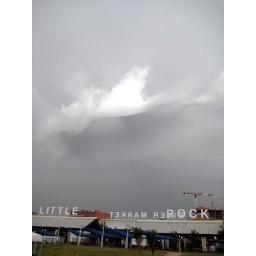
taken in the river market district of little rock, arkansas